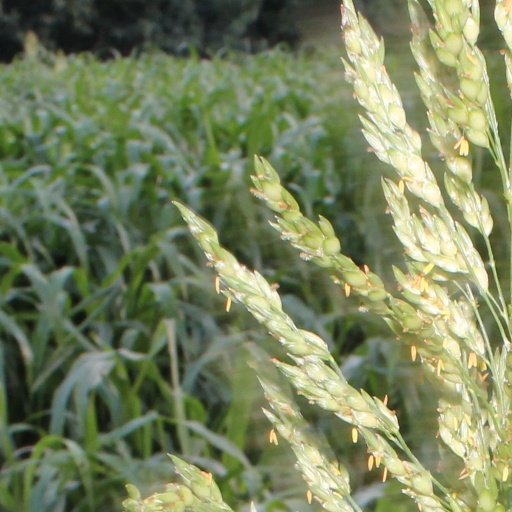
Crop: sorghum